Champaner-Pavagadh Archaeological Park

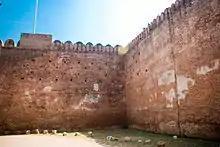
Citadel walls.

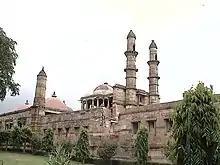
Jami Masjid

There are eleven different types of buildings at Champaner-Pavagadh, including mosques, temples, granaries, tombs, wells, walls, and terraces. The monuments are situated at the foot of and around the Pavagadh hill. The Heritage Trust of Baroda lists 114 monuments in the area, of which only 39 monuments are maintained by the Archaeological Survey of India, due to limited funding. The Forest Department owns 94% of the land here, while the temple trusts and other sectarian establishments provide facilities for boarding and lodging to the pilgrims and tourists. On the southern side near the foot of the hill some dilapidated houses and the foundations of Jain temples can also be seen.